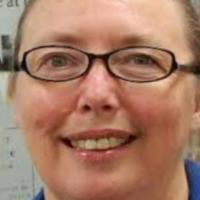
Age group: age 31-40